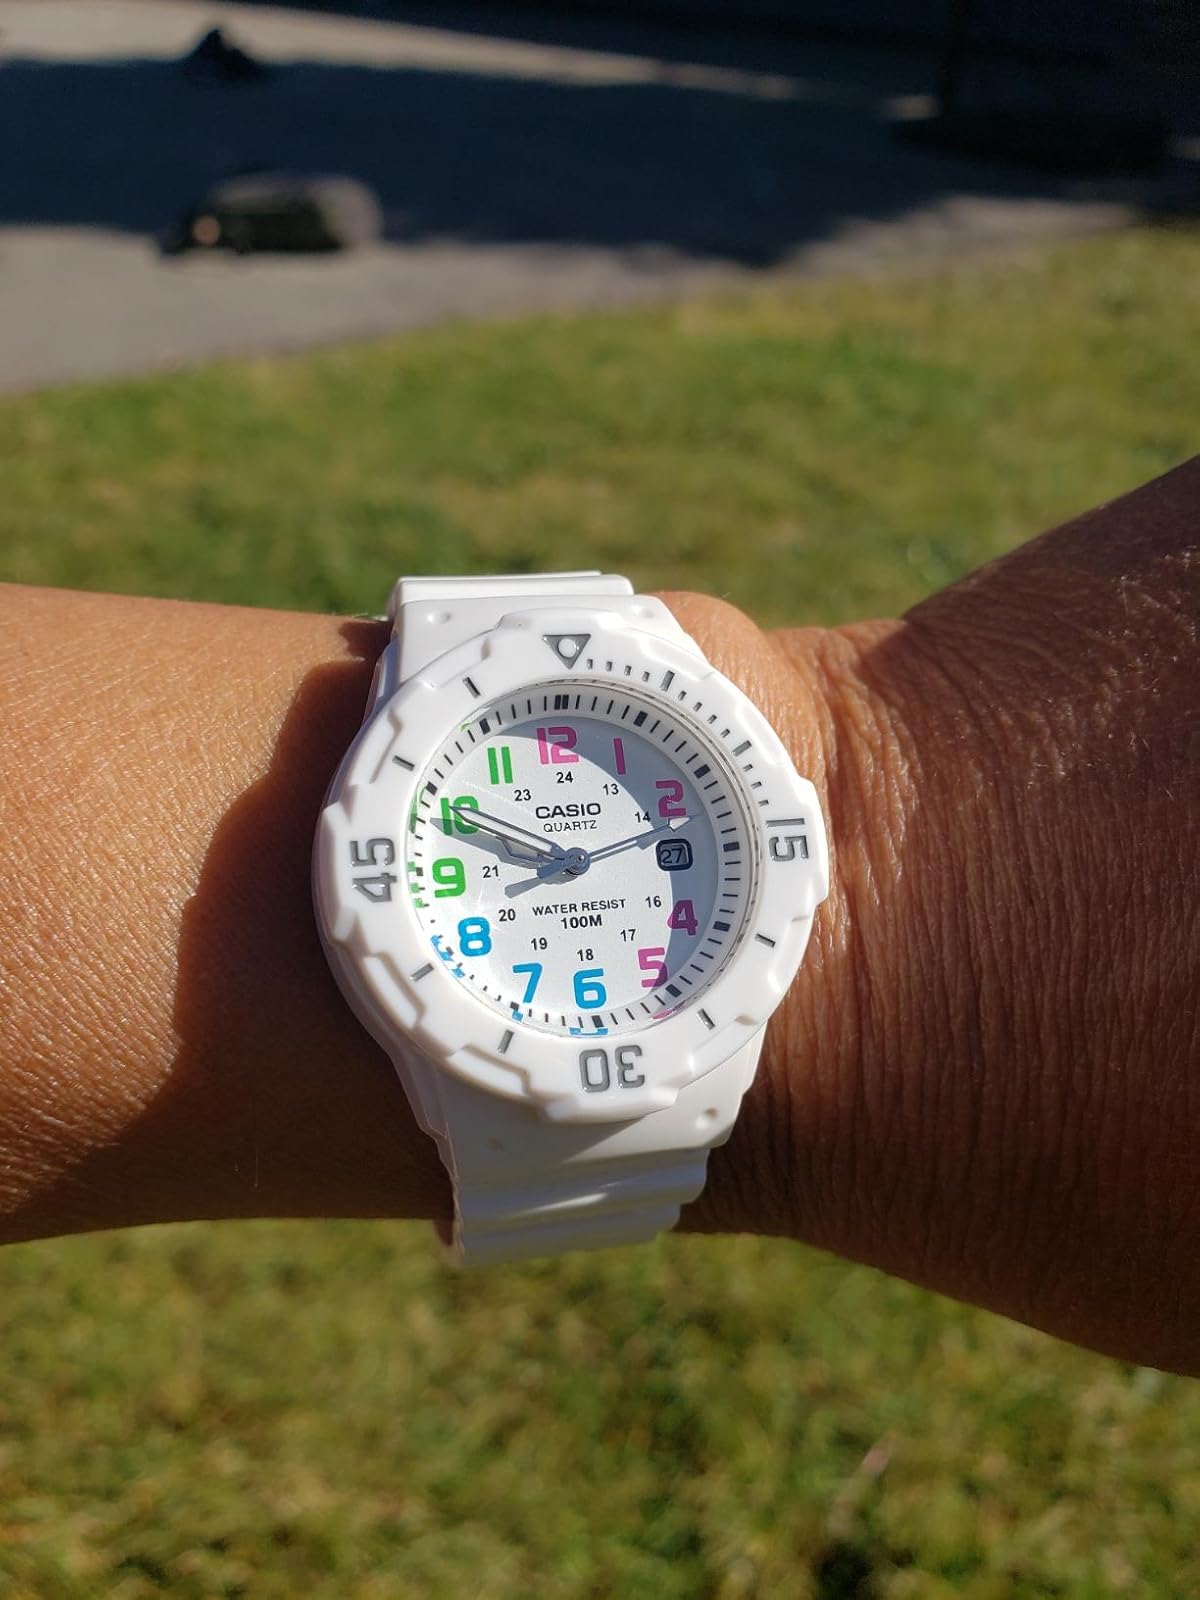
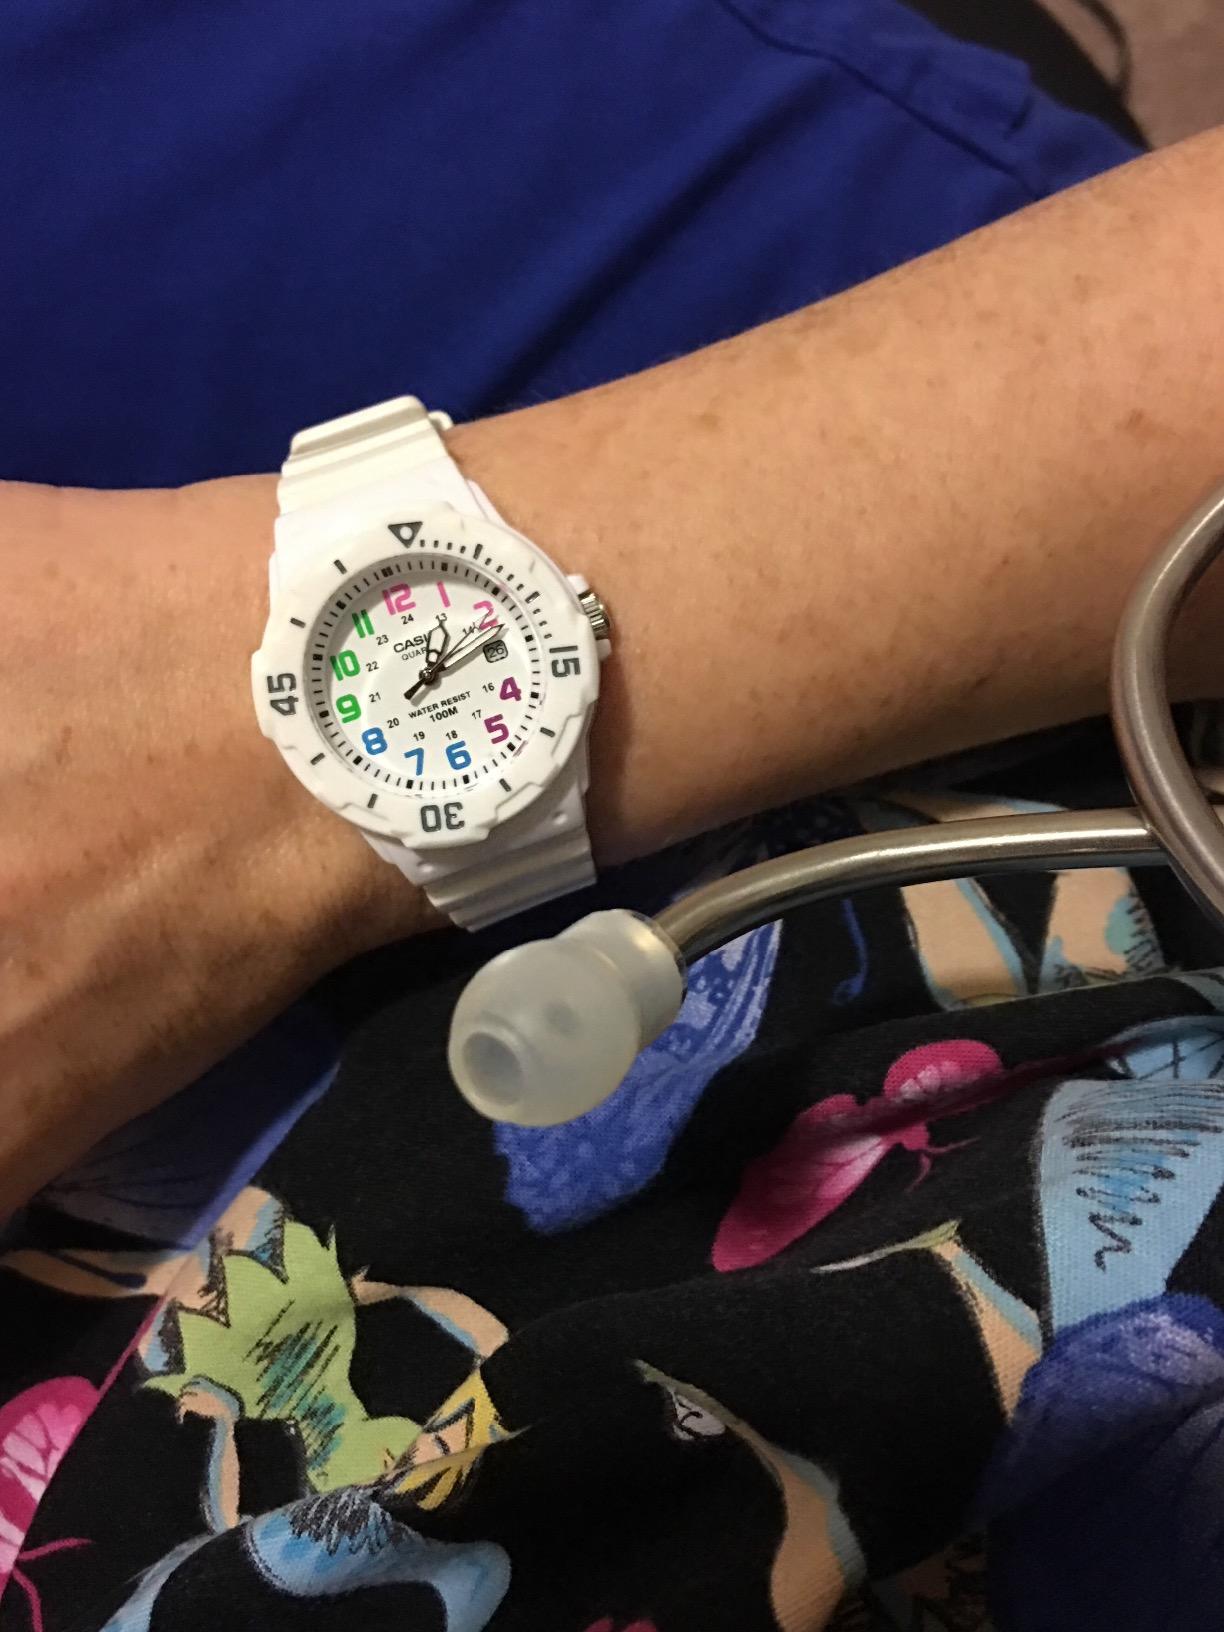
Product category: accessories_watch
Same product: yes